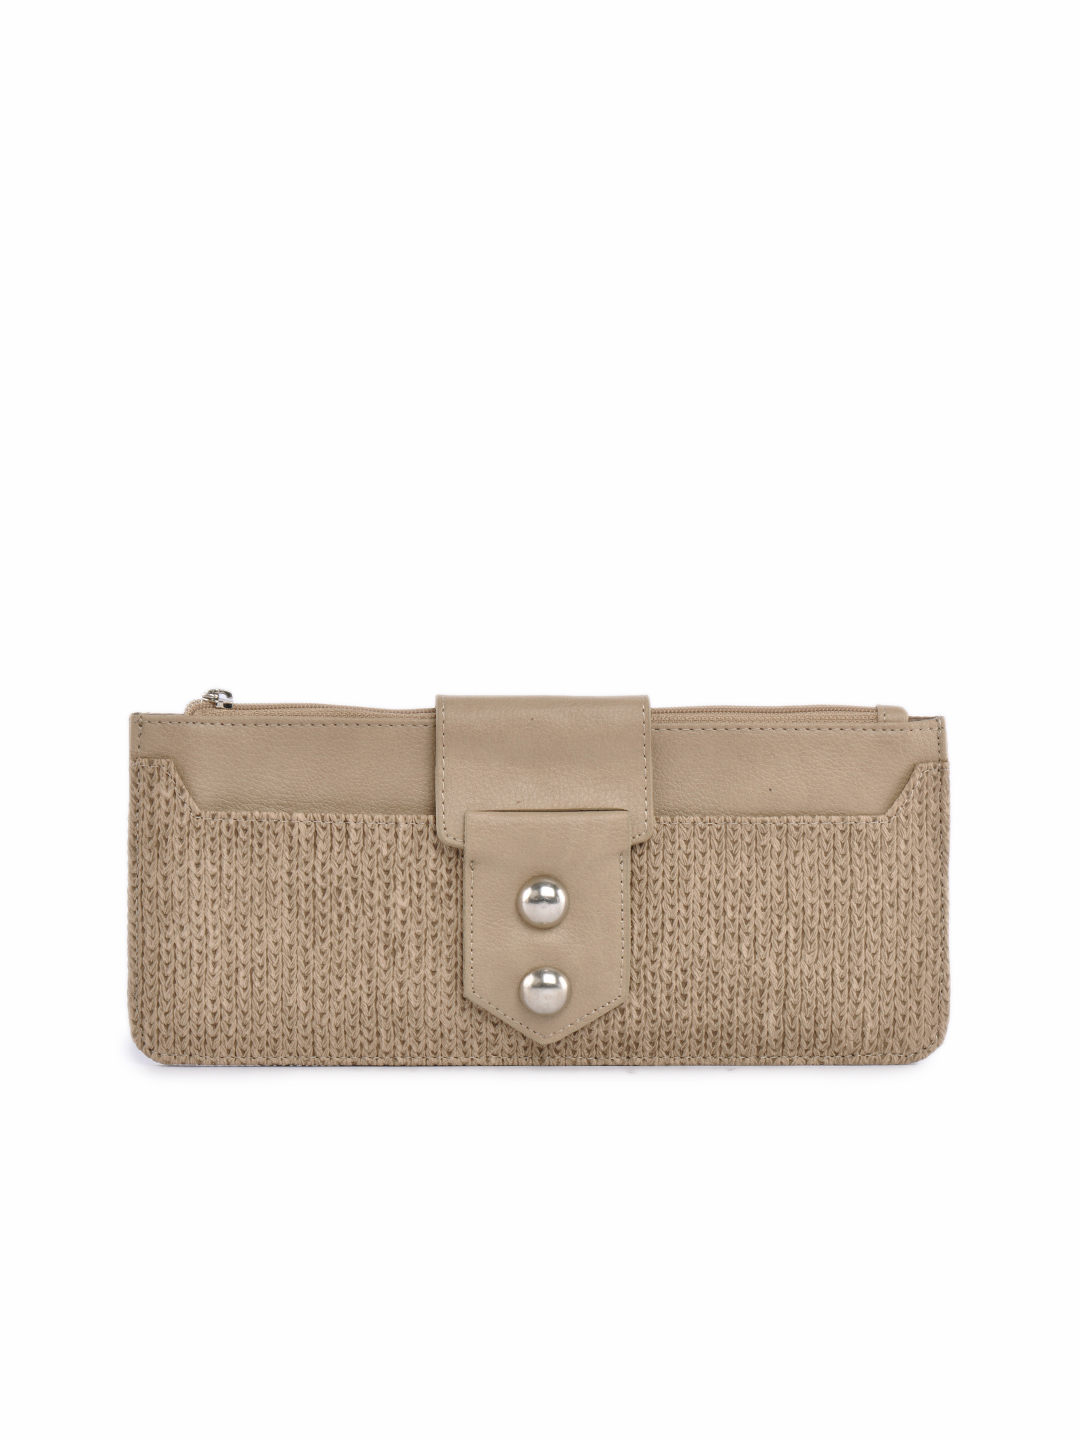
Baggit Women Udaan Jhuti Beige Wallet
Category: Accessories / Wallets / Wallets
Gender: Women
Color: Beige
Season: Winter 2015
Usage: Casual